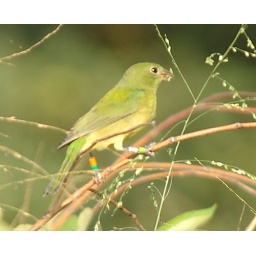
Larry M. took this great photo of a banded green bird outside Everglades National Park in south Florida